Russo-Circassian War

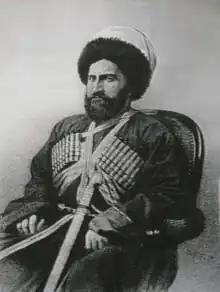
Muhammad Amin

In 1848, an event took place that significantly influenced the history of the Caucasus and the general course of the Russo-Circassian War. Ambassadors came to Imam Shamil from the Abdzakh, one of the Circassian regions. They requested that a naib introduce Islam properly and unite the peoples under the banner of the Imamate. Imam Shamil agreed to send Muhammad Amin to lead their struggle against the expansion of Russia. After learning that a warriorlike scholar had arrived, thousands of families moved to the Abdzakh region to accept his rule.